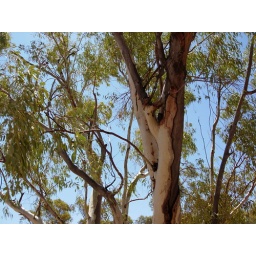
One of many gum trees in the river bed that forms the Ochre Pits, NT.